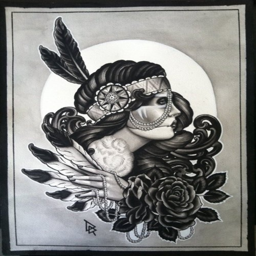
black and white art ... great idea for a tattoo ;)